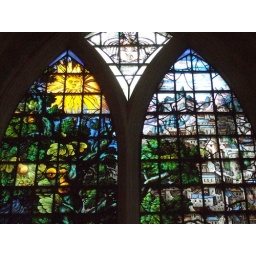
Jonah sitting under a fabulous gourd surveying city of Nineveh, by Abraham van Linge, 1630's